Titanic

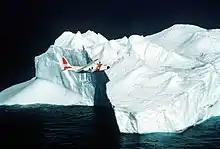
An ice patrol aircraft inspecting an iceberg

"Titanic" was long thought to have sunk in one piece and, over the years, many schemes were put forward for raising the wreck. None came to fruition. The fundamental problem was the sheer difficulty of finding and reaching a wreck that lies over below the surface, where the water pressure is over , about 370 standard atmospheres. A number of expeditions were mounted to find "Titanic" but it was not until 1 September 1985 that a Franco-American expedition led by Jean-Louis Michel and Robert Ballard succeeded.